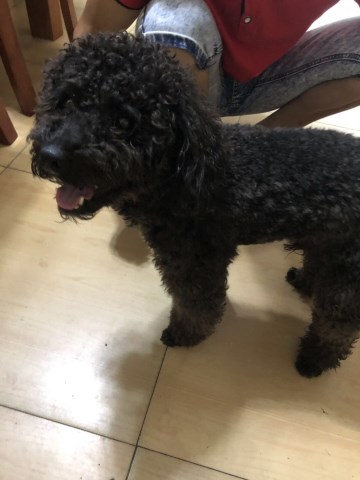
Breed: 2925-n000114-toy_poodle